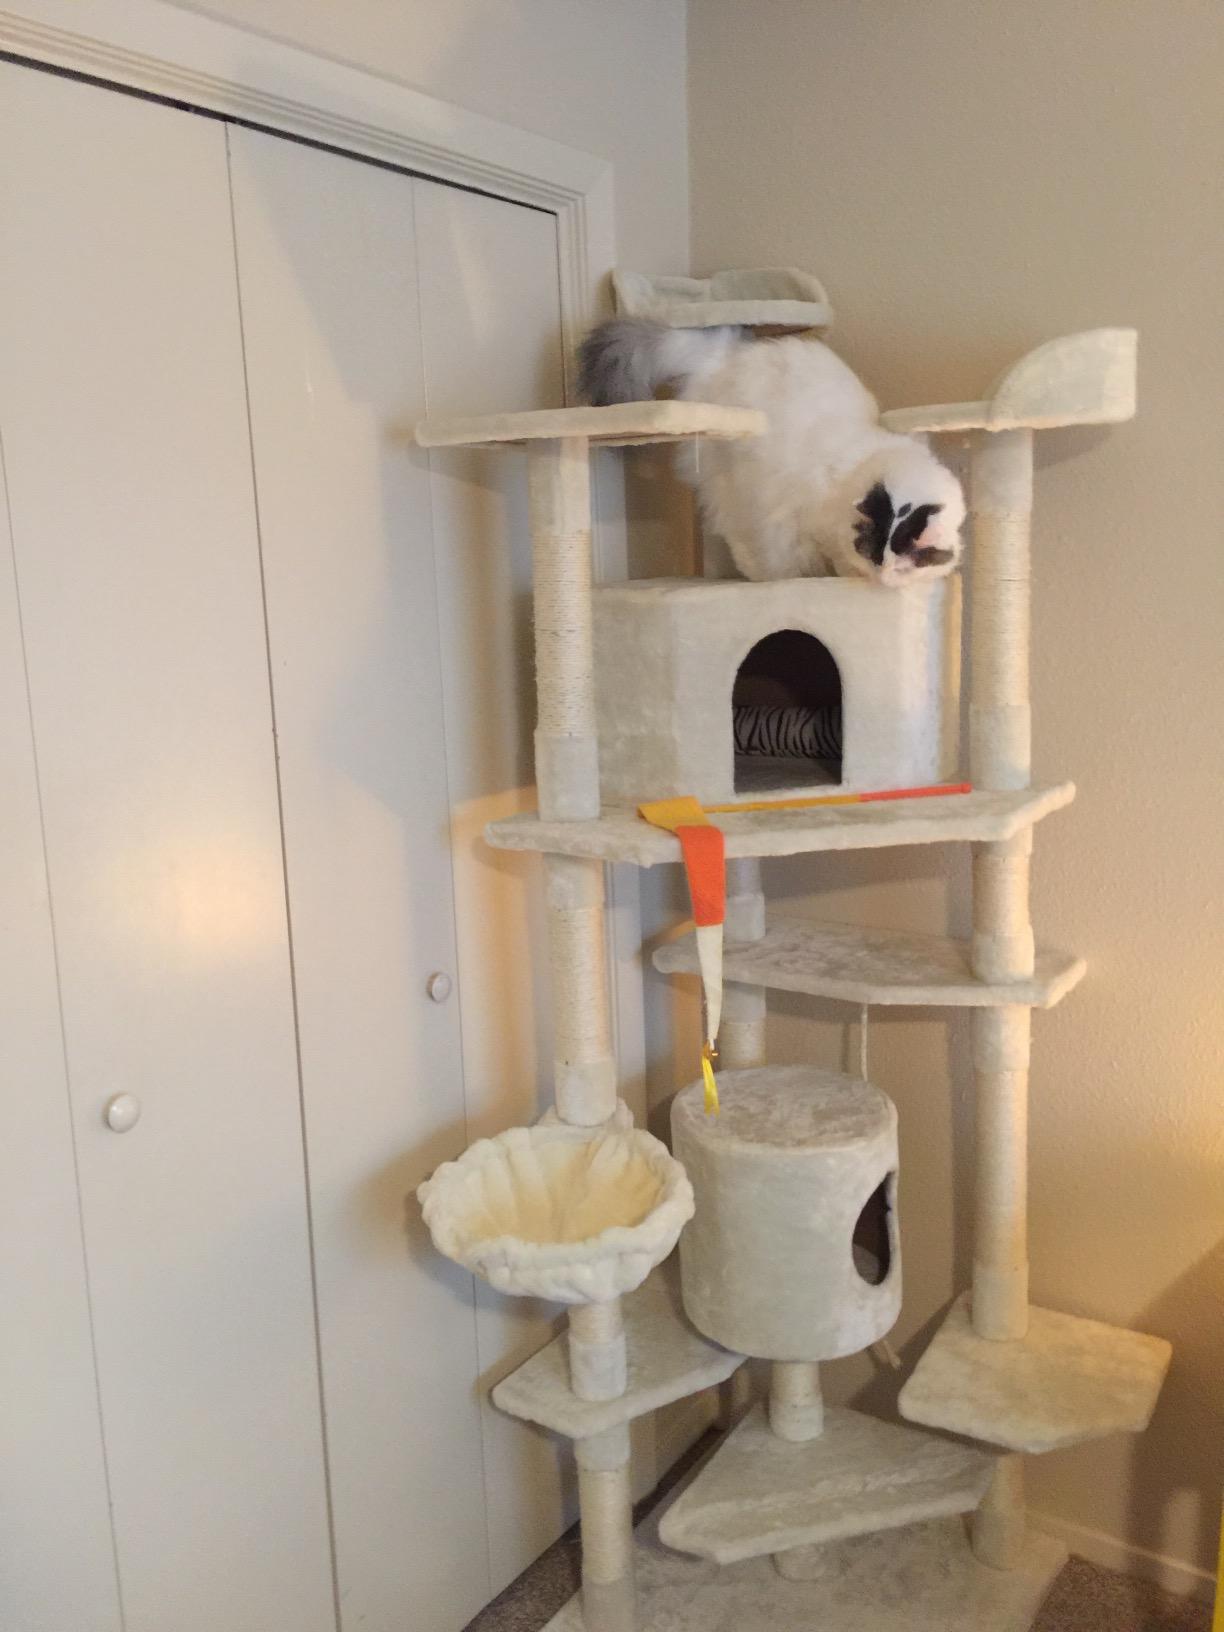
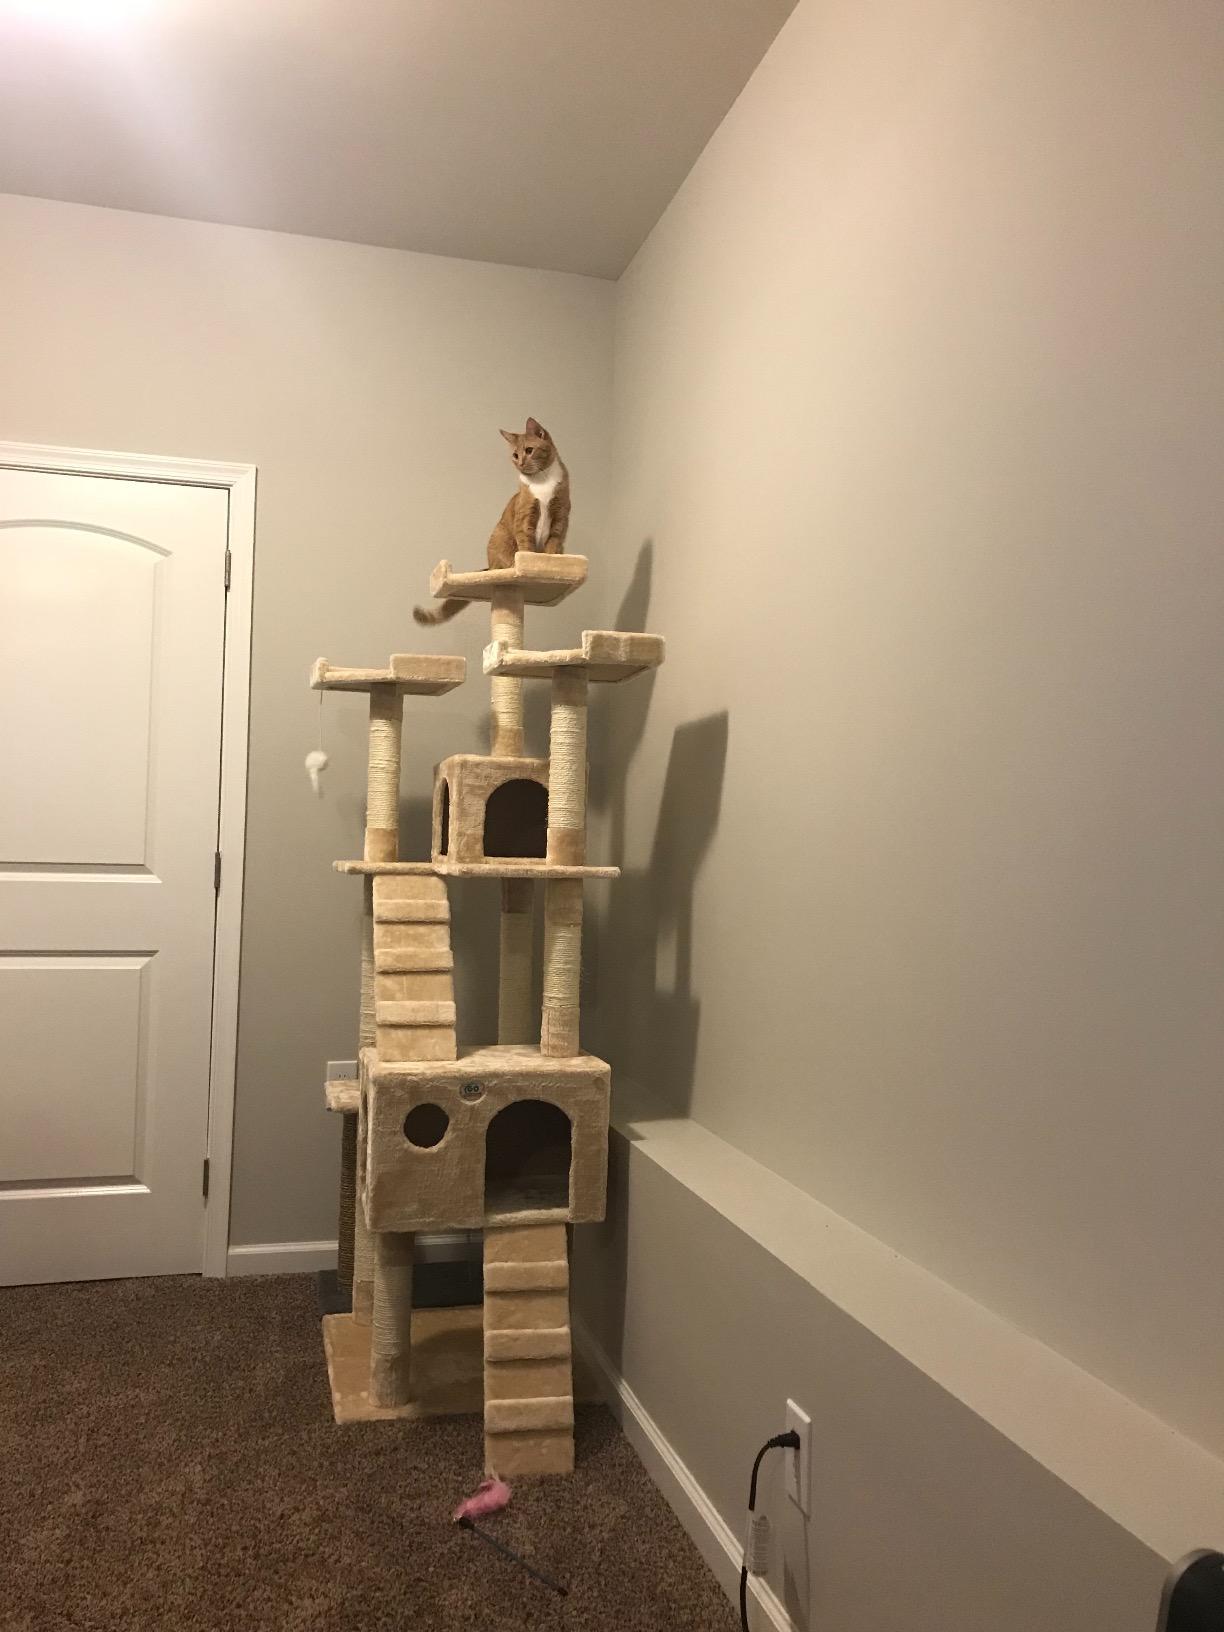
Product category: items_cat tree
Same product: no